List of butterflies of India (Nymphalidae)

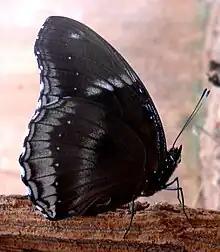
Great eggfly ("Hypolimnas bolina"), a nymphalid butterfly found at Visakhapatnam, India

This is a list of the butterflies of India belonging to the family Nymphalidae and an index to the species articles. This forms part of the full List of butterflies of India.